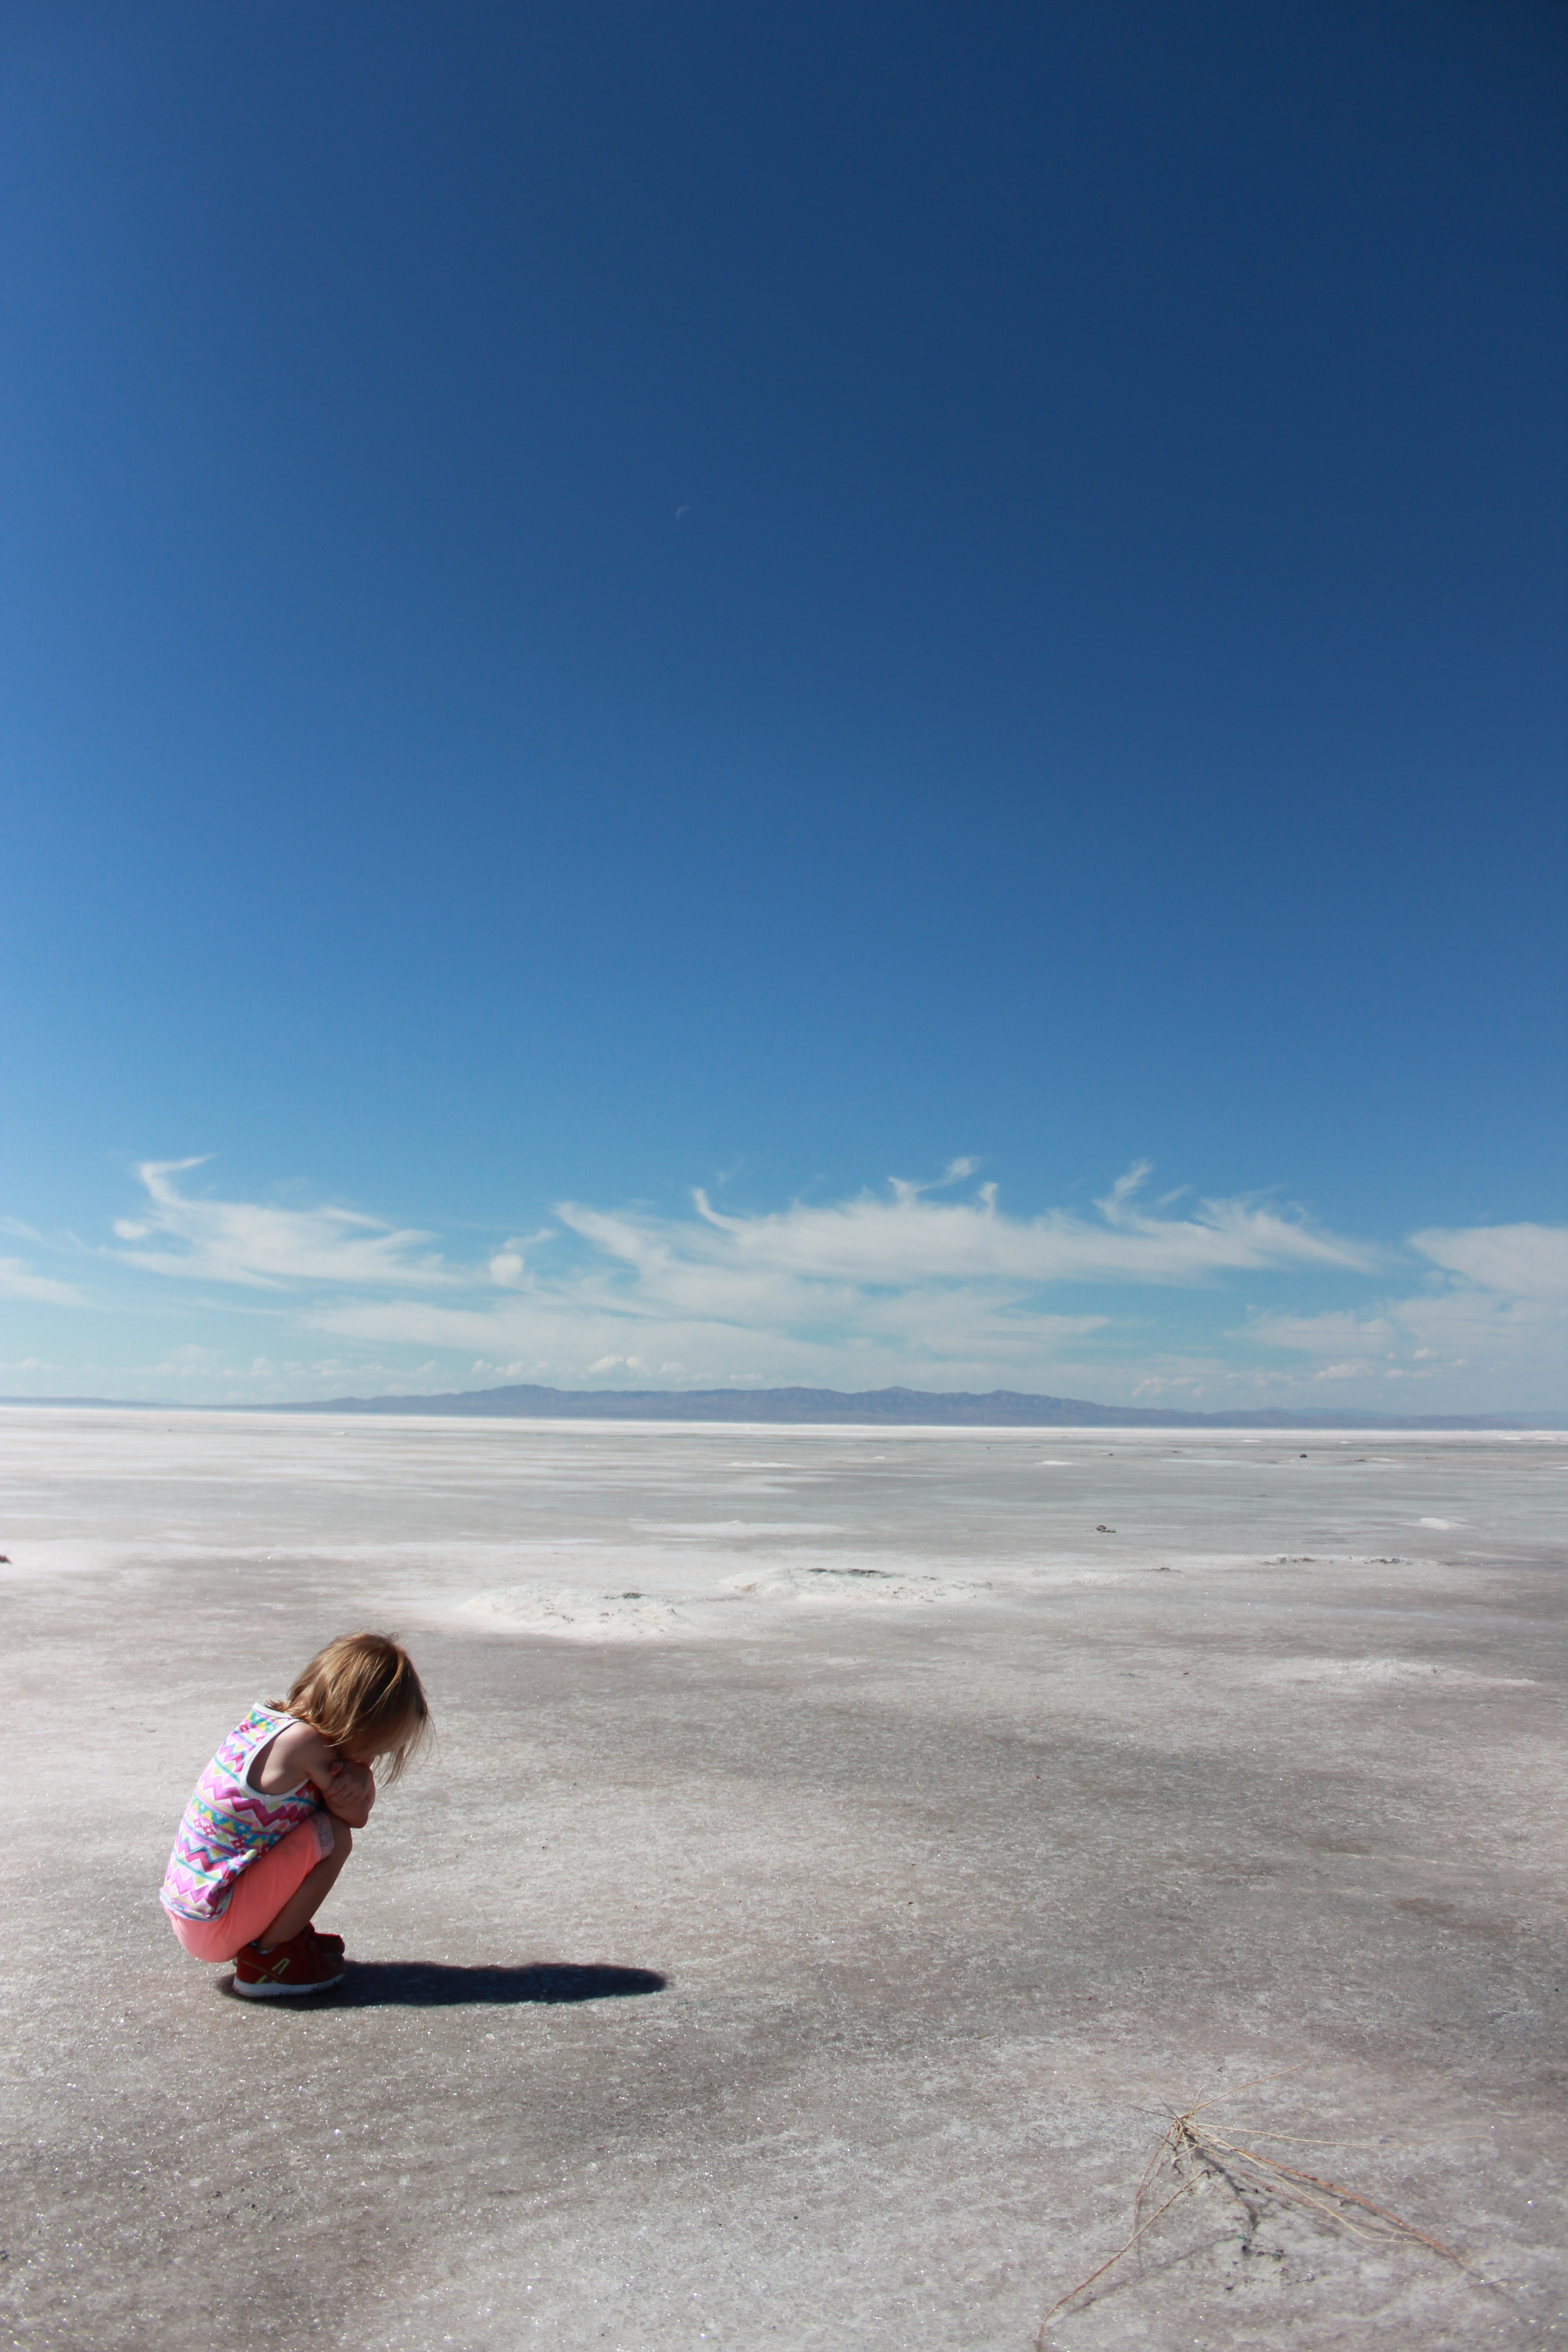
beach, landscape, sea, coast, sand, ocean, horizon, cloud, sky, desert, shore, wave, summer, vacation, bay, child, salt, blue, lonely, body of water, hot, flat